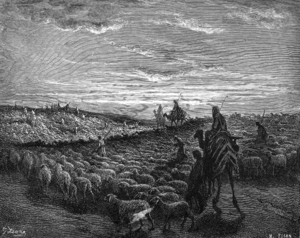
Cet article contient un résumé du Livre de la Genèse, le premier livre de la Torah, et donc de la Bible. Ce livre est fondamental pour le judaïsme, le christianisme, mais aussi l'Islam.
Lekh Lekha est la troisième parasha du cycle annuel de lecture de la Torah. Désignée par ses premiers mots, elle va de Genèse 12:1 à 17:27, et comprend dans le texte hébraïque tel qu’il a été transmis par l’école massorétique de Tibériade 6 336 lettres et 1 686 mots répartis sur 126 versets. Elle est lue en terre d’Israël comme en Diaspora le troisième Shabbat après Sim'hat Torah, généralement en octobre ou en novembre.
Le Pays de Canaan est une expression de la Bible hébraïque qui désigne la région de Canaan.